University of Washington station

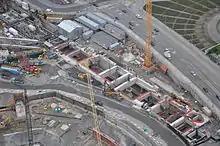
A construction site with several cranes and walls surrounding a long, rectangular hole in the ground.

The University Link project received an $813 million grant from the federal government in January 2009, allowing it to move towards final design and construction. A groundbreaking ceremony was held at the future University of Washington station on March 6, 2009, marking the start of construction. Utility relocation and site preparation at the station, consisting of the demolition and replacement of facilities at Husky Stadium—including two ticket offices, a concessions kitchen, and restrooms—had begun in February and continued until August. A new access road around Husky Stadium was built and part of the stadium's parking lot was closed and fenced off in early 2010.